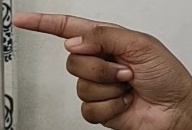
ASL sign: G